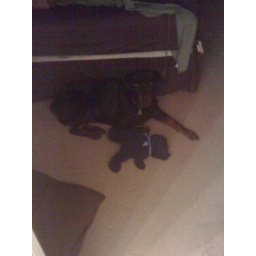
He found this in the house somewhere and was sleeping with it like a child with their security blanket